Black Lives Matter

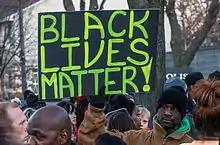
An activist holds a "Black Lives Matter" sign outside the Minneapolis Police Fourth Precinct building following the officer-involved killing of Jamar Clark on November 15, 2015

In August, BLM organizers held a rally in Washington, D.C., calling for a stop to violence against transgender women. In Charlotte, North Carolina, after a judge declared a mistrial in the trial of a white Charlotte police officer who killed an unarmed black man, Jonathan Ferrell, BLM protested and staged die-ins. In Philadelphia, Pennsylvania, Janelle Monáe, Jidenna, and other BLM activists marched through North Philadelphia to bring awareness to police brutality and Black Lives Matter. Around August 9, the first anniversary of Michael Brown's death, BLM rallied, held vigil and marched in St. Louis and across the country.